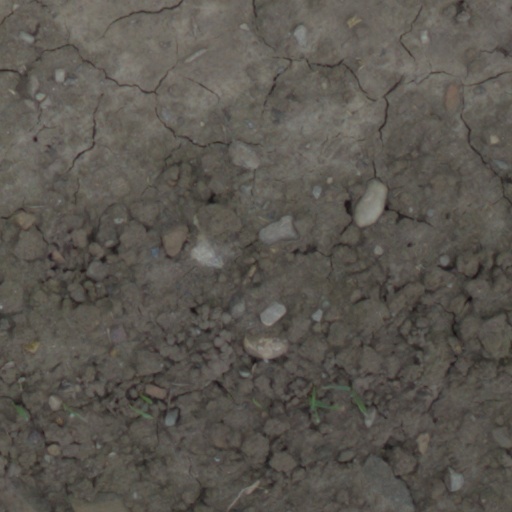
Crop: wheat